Mihrdat I

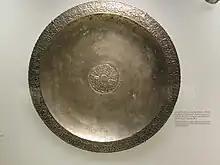
The Bersoumas dish at the Georgian National Museum in Tbilisi.

There is another Greek inscription found in Rome. This Epigram of Amazaspos names Amazaspus as brother of King Mithridates I of Iberia. The inscription records Amazapus's death at Nisibis, while accompanying the emperor Trajan on his Parthian campaign of 114–117.